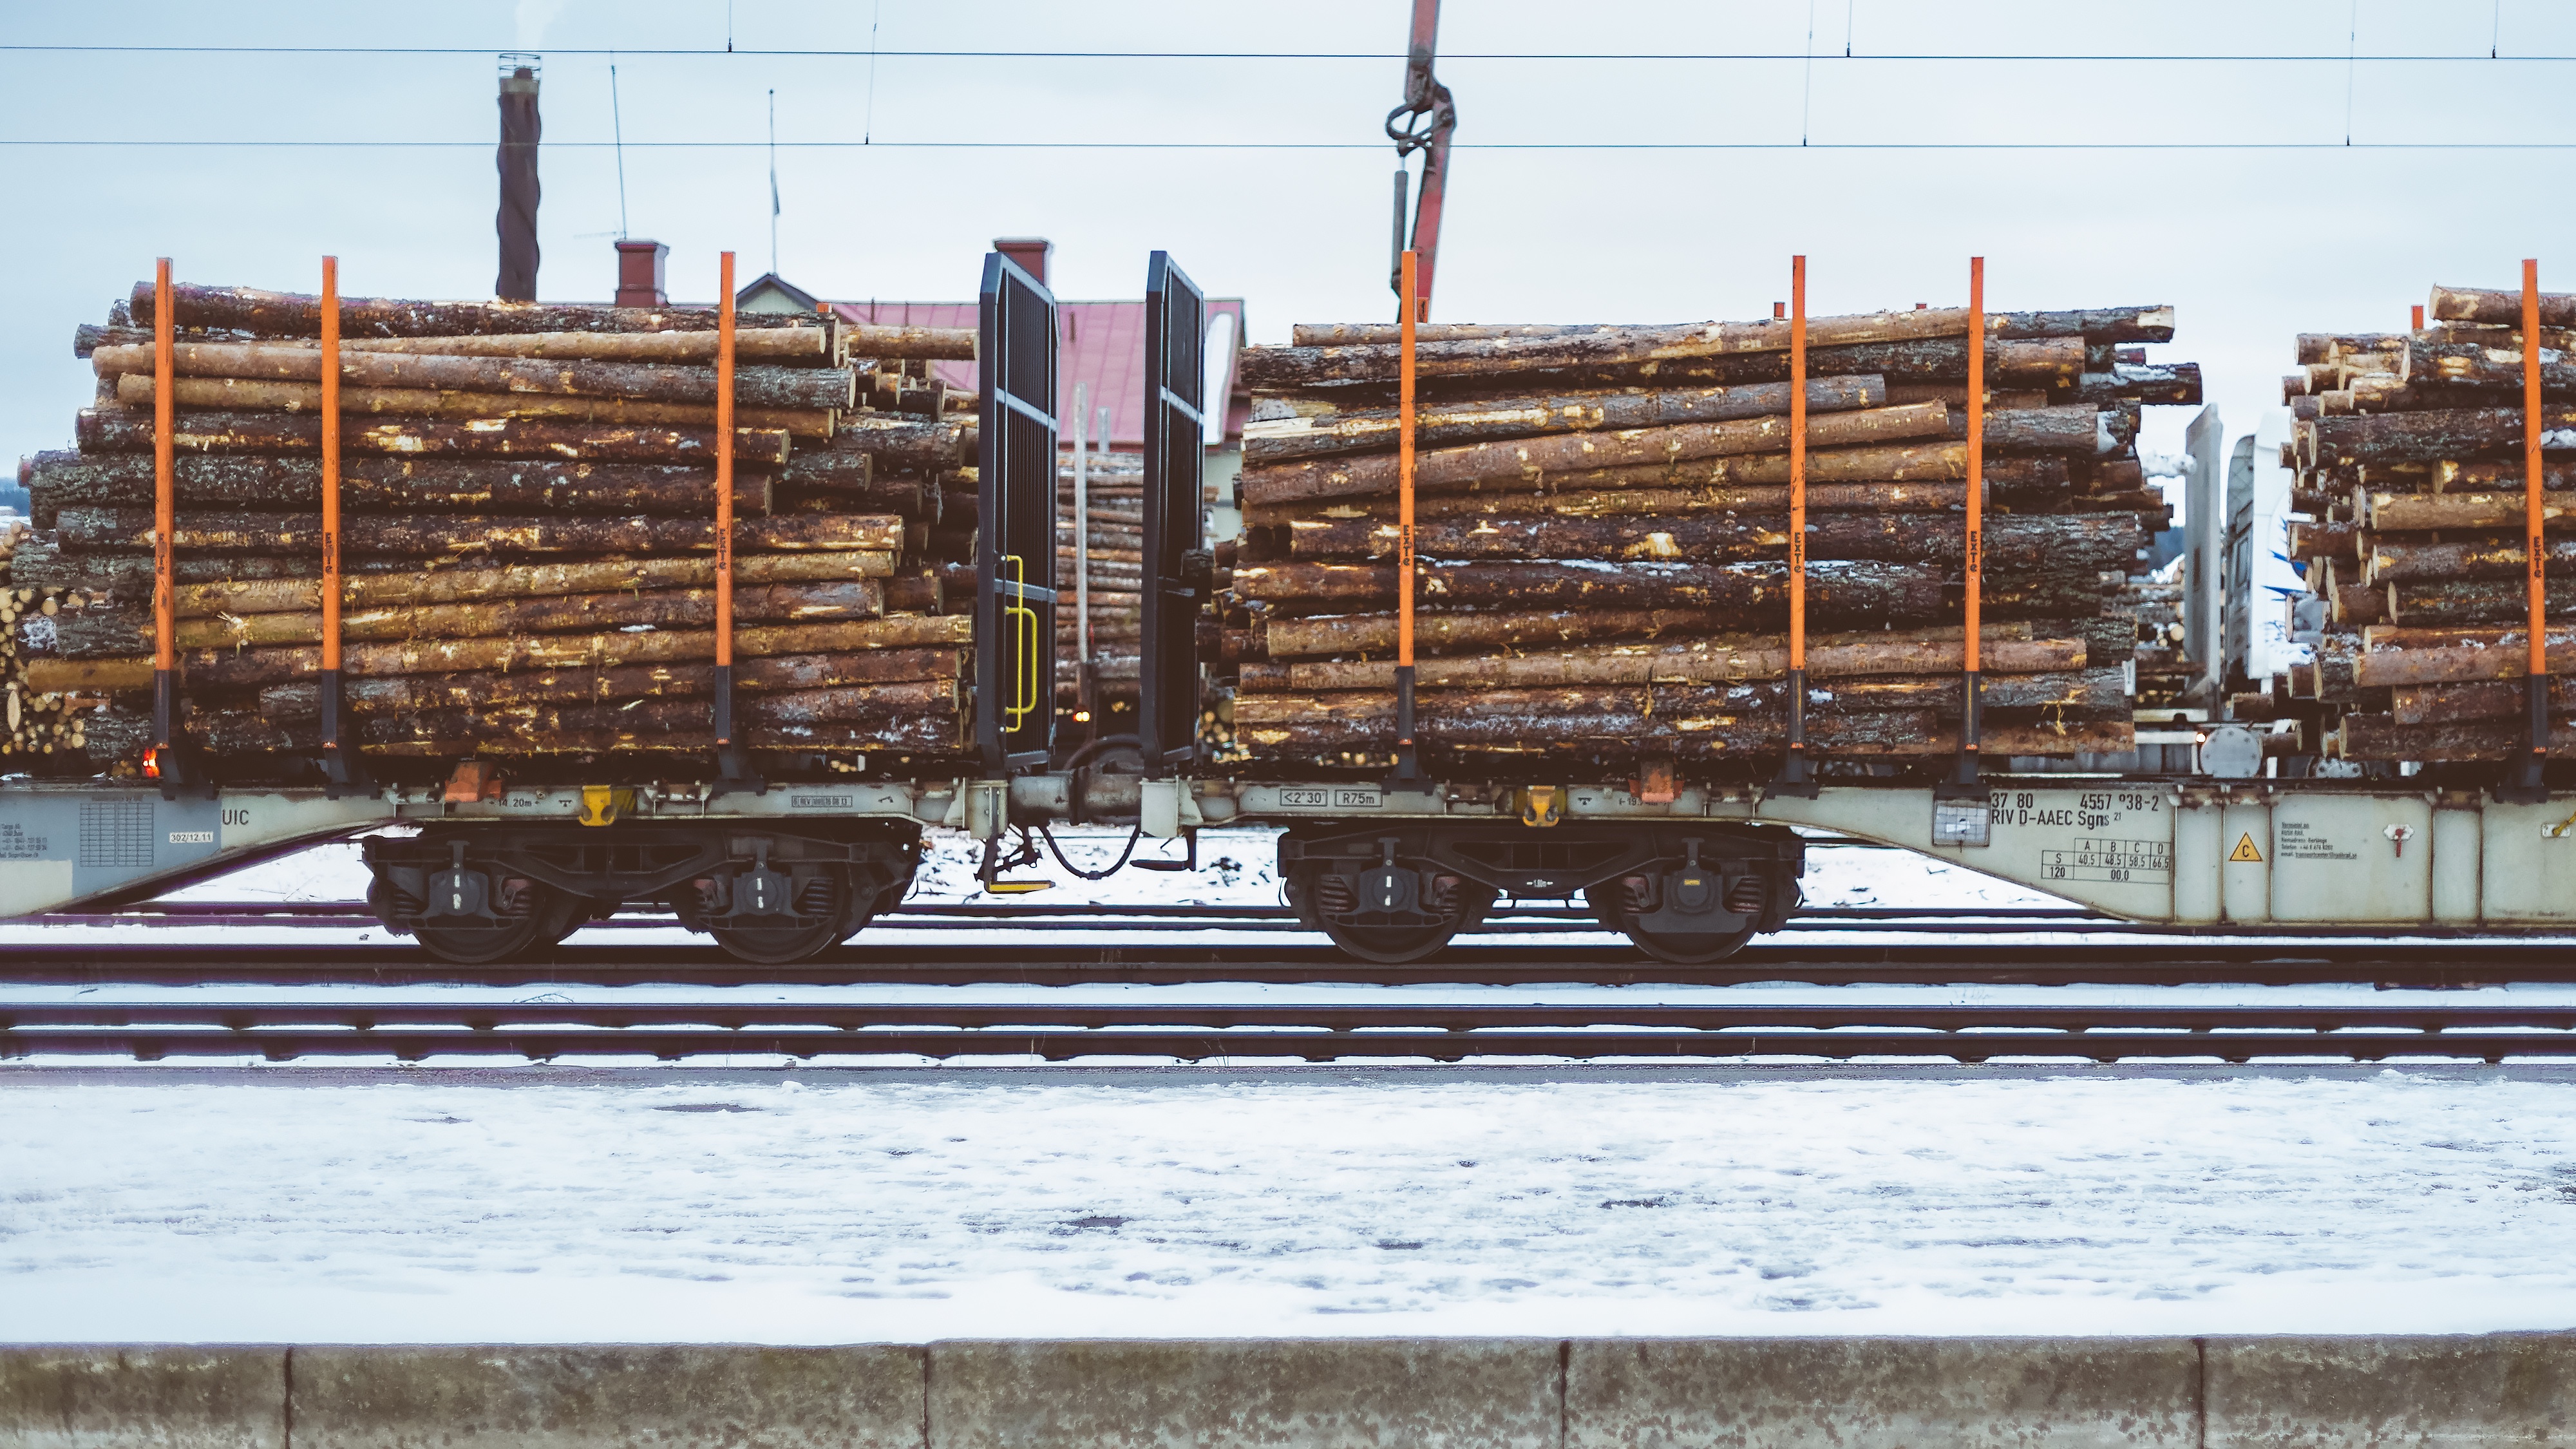
snow, winter, wood, train, transport, construction, log, vehicle, industry, lumber, stadium, sport venue